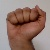
The image shows a hand gesture representing the letter 'A' in Indian Sign Language.